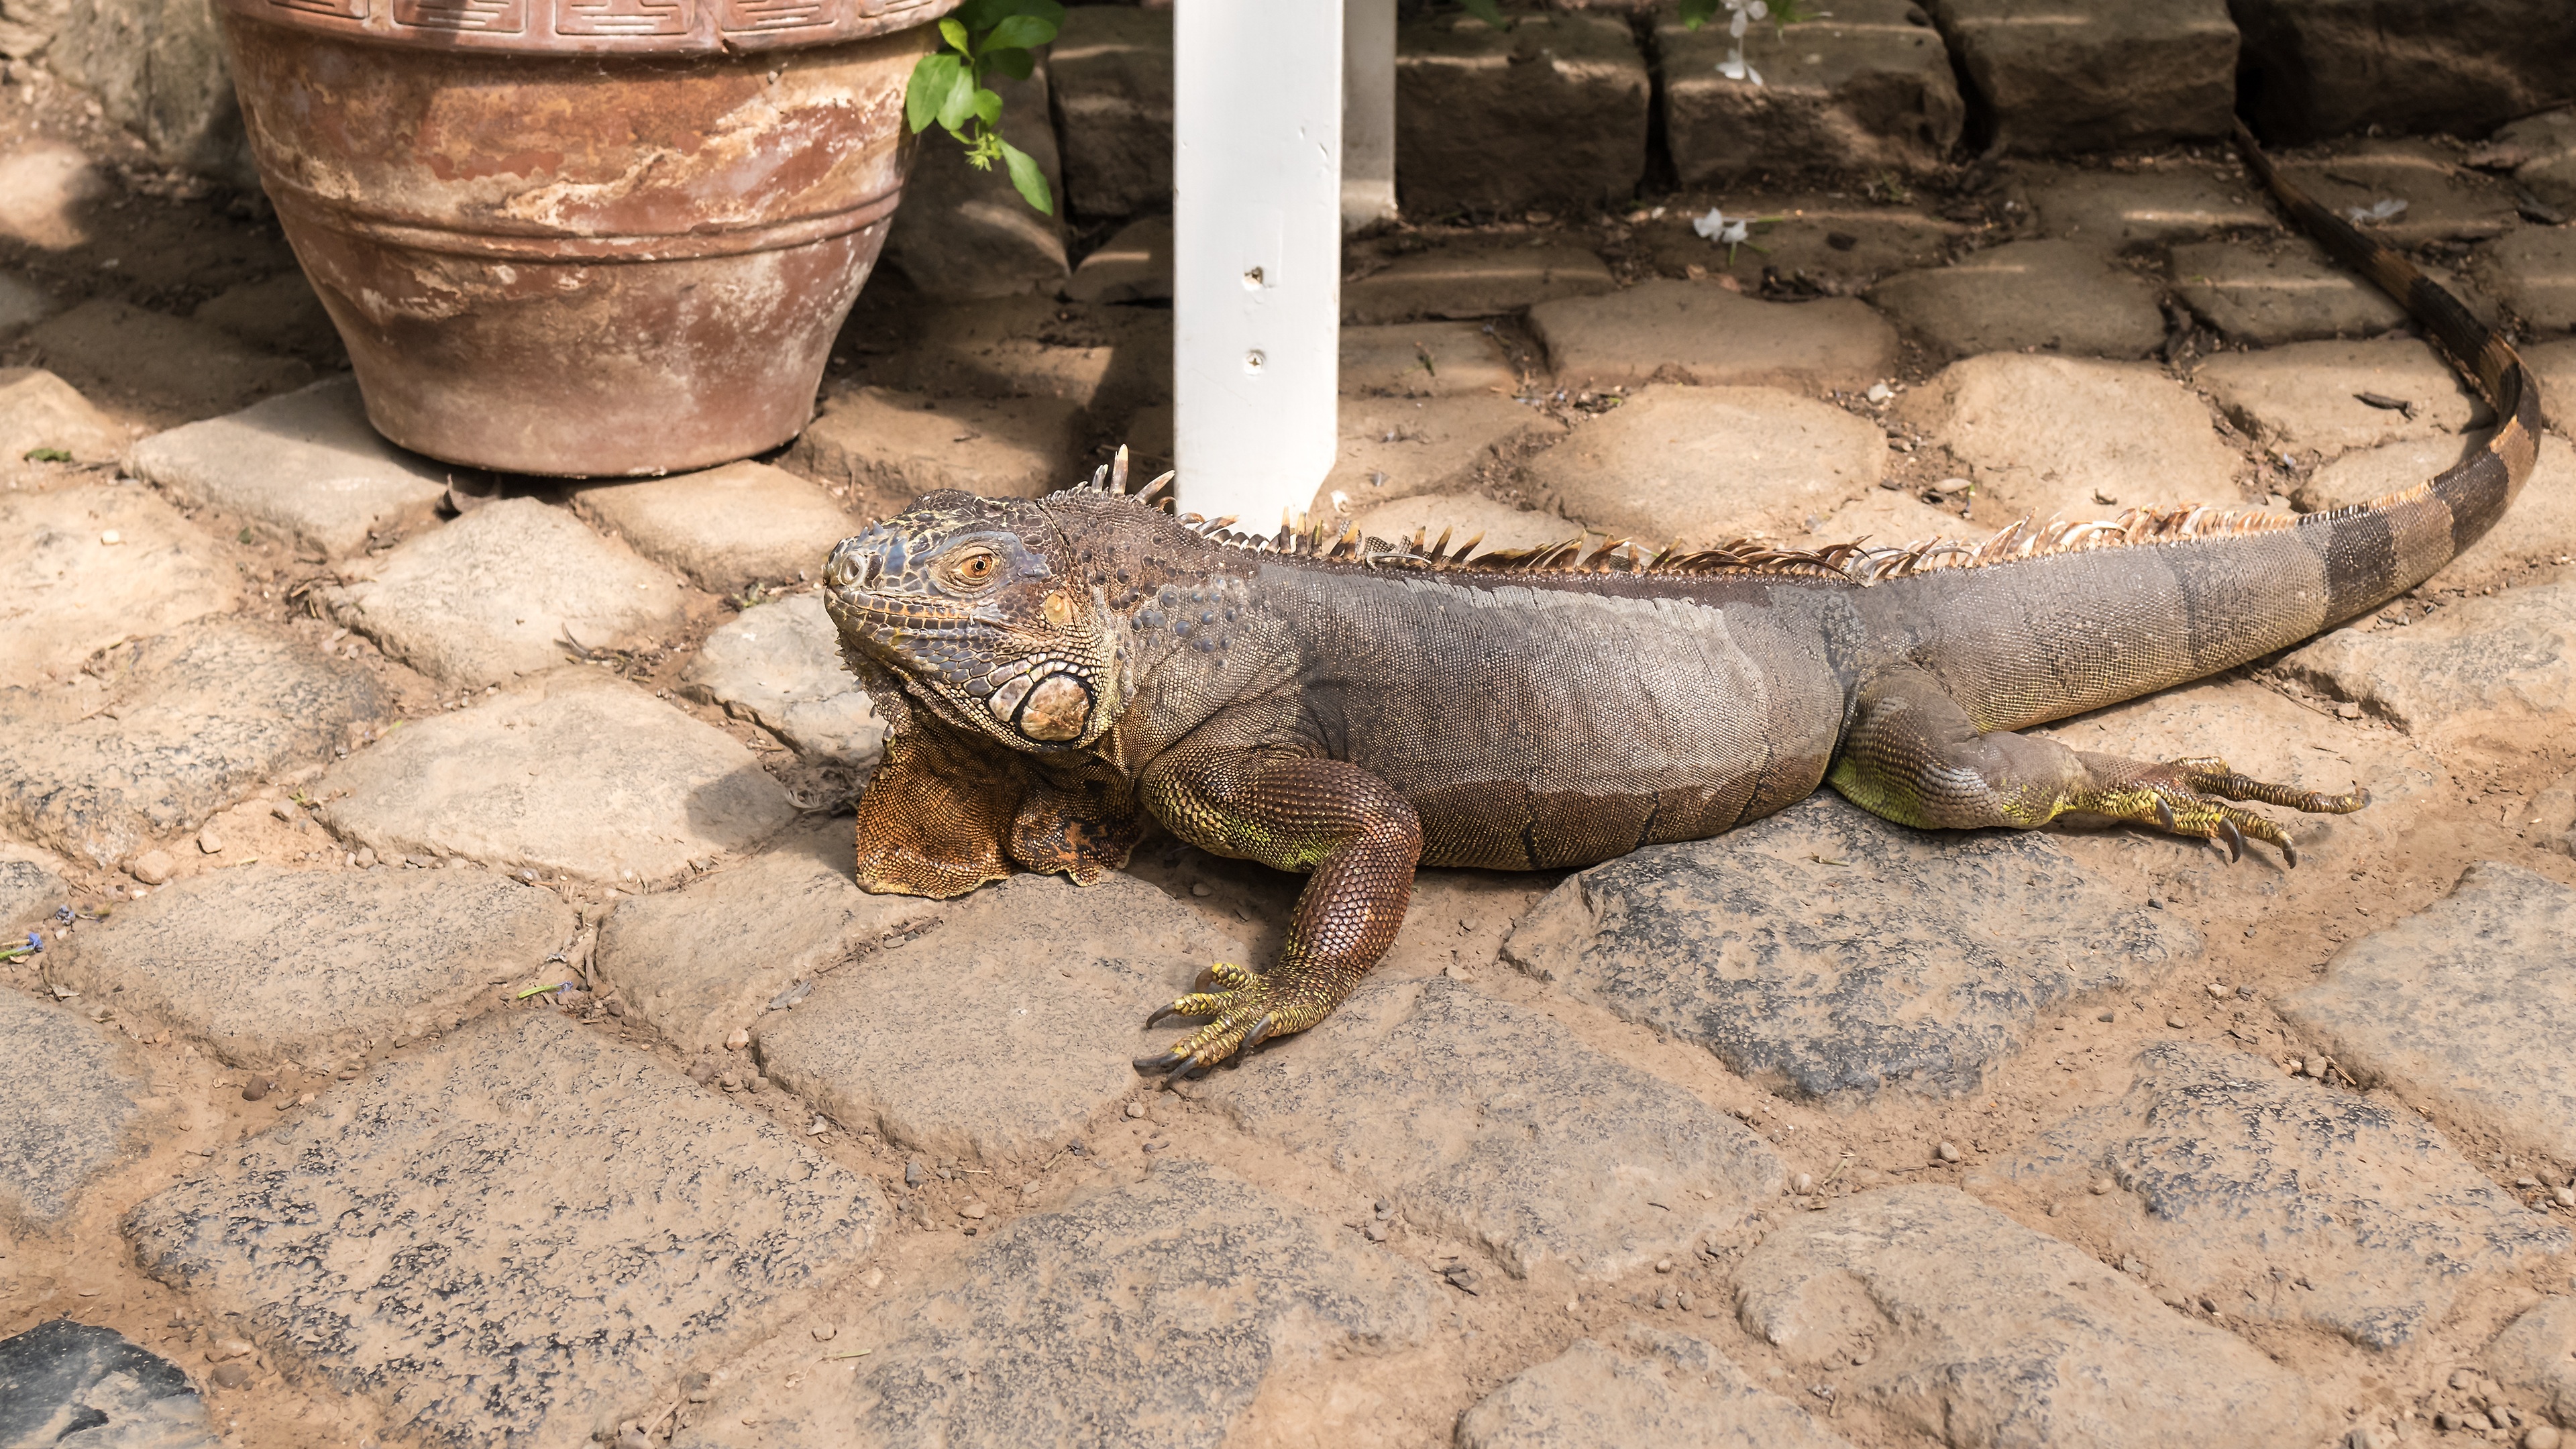
wildlife, zoo, reptile, scale, iguana, fauna, lizard, monitor, vertebrate, iguania, agamidae, komodo dragon, scaled reptile, lacertidae